Warsow (video game)

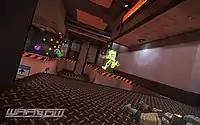
A screenshot showing "Warsow"'s cel-shaded visual style

The competitive gameplay of "Warsow" focuses heavily on movement and trickjumps. Many of the tricks in "Warsow" originate from the "Quake" series, including circle-jumping, bunny hopping, strafe-jumping, double jumping, ramp-sliding, and rocket jumping, but "Warsow" also gives players the ability to dash, dodge or wall jump, tricks that were originally possible in "Urban Terror". It uses a separate button for most of the special movements, making it easier to use them while doing other things at the same time. The various movement tricks combine to add an extra dimension to the gameplay; as the player's proficiency at moving increases, they can collect health, armor and weapons more quickly, and to overpower less capable enemies. The variety and flexibility of the physics have spawned an entire community dedicated to competing on the various "Race" maps that the game offers.